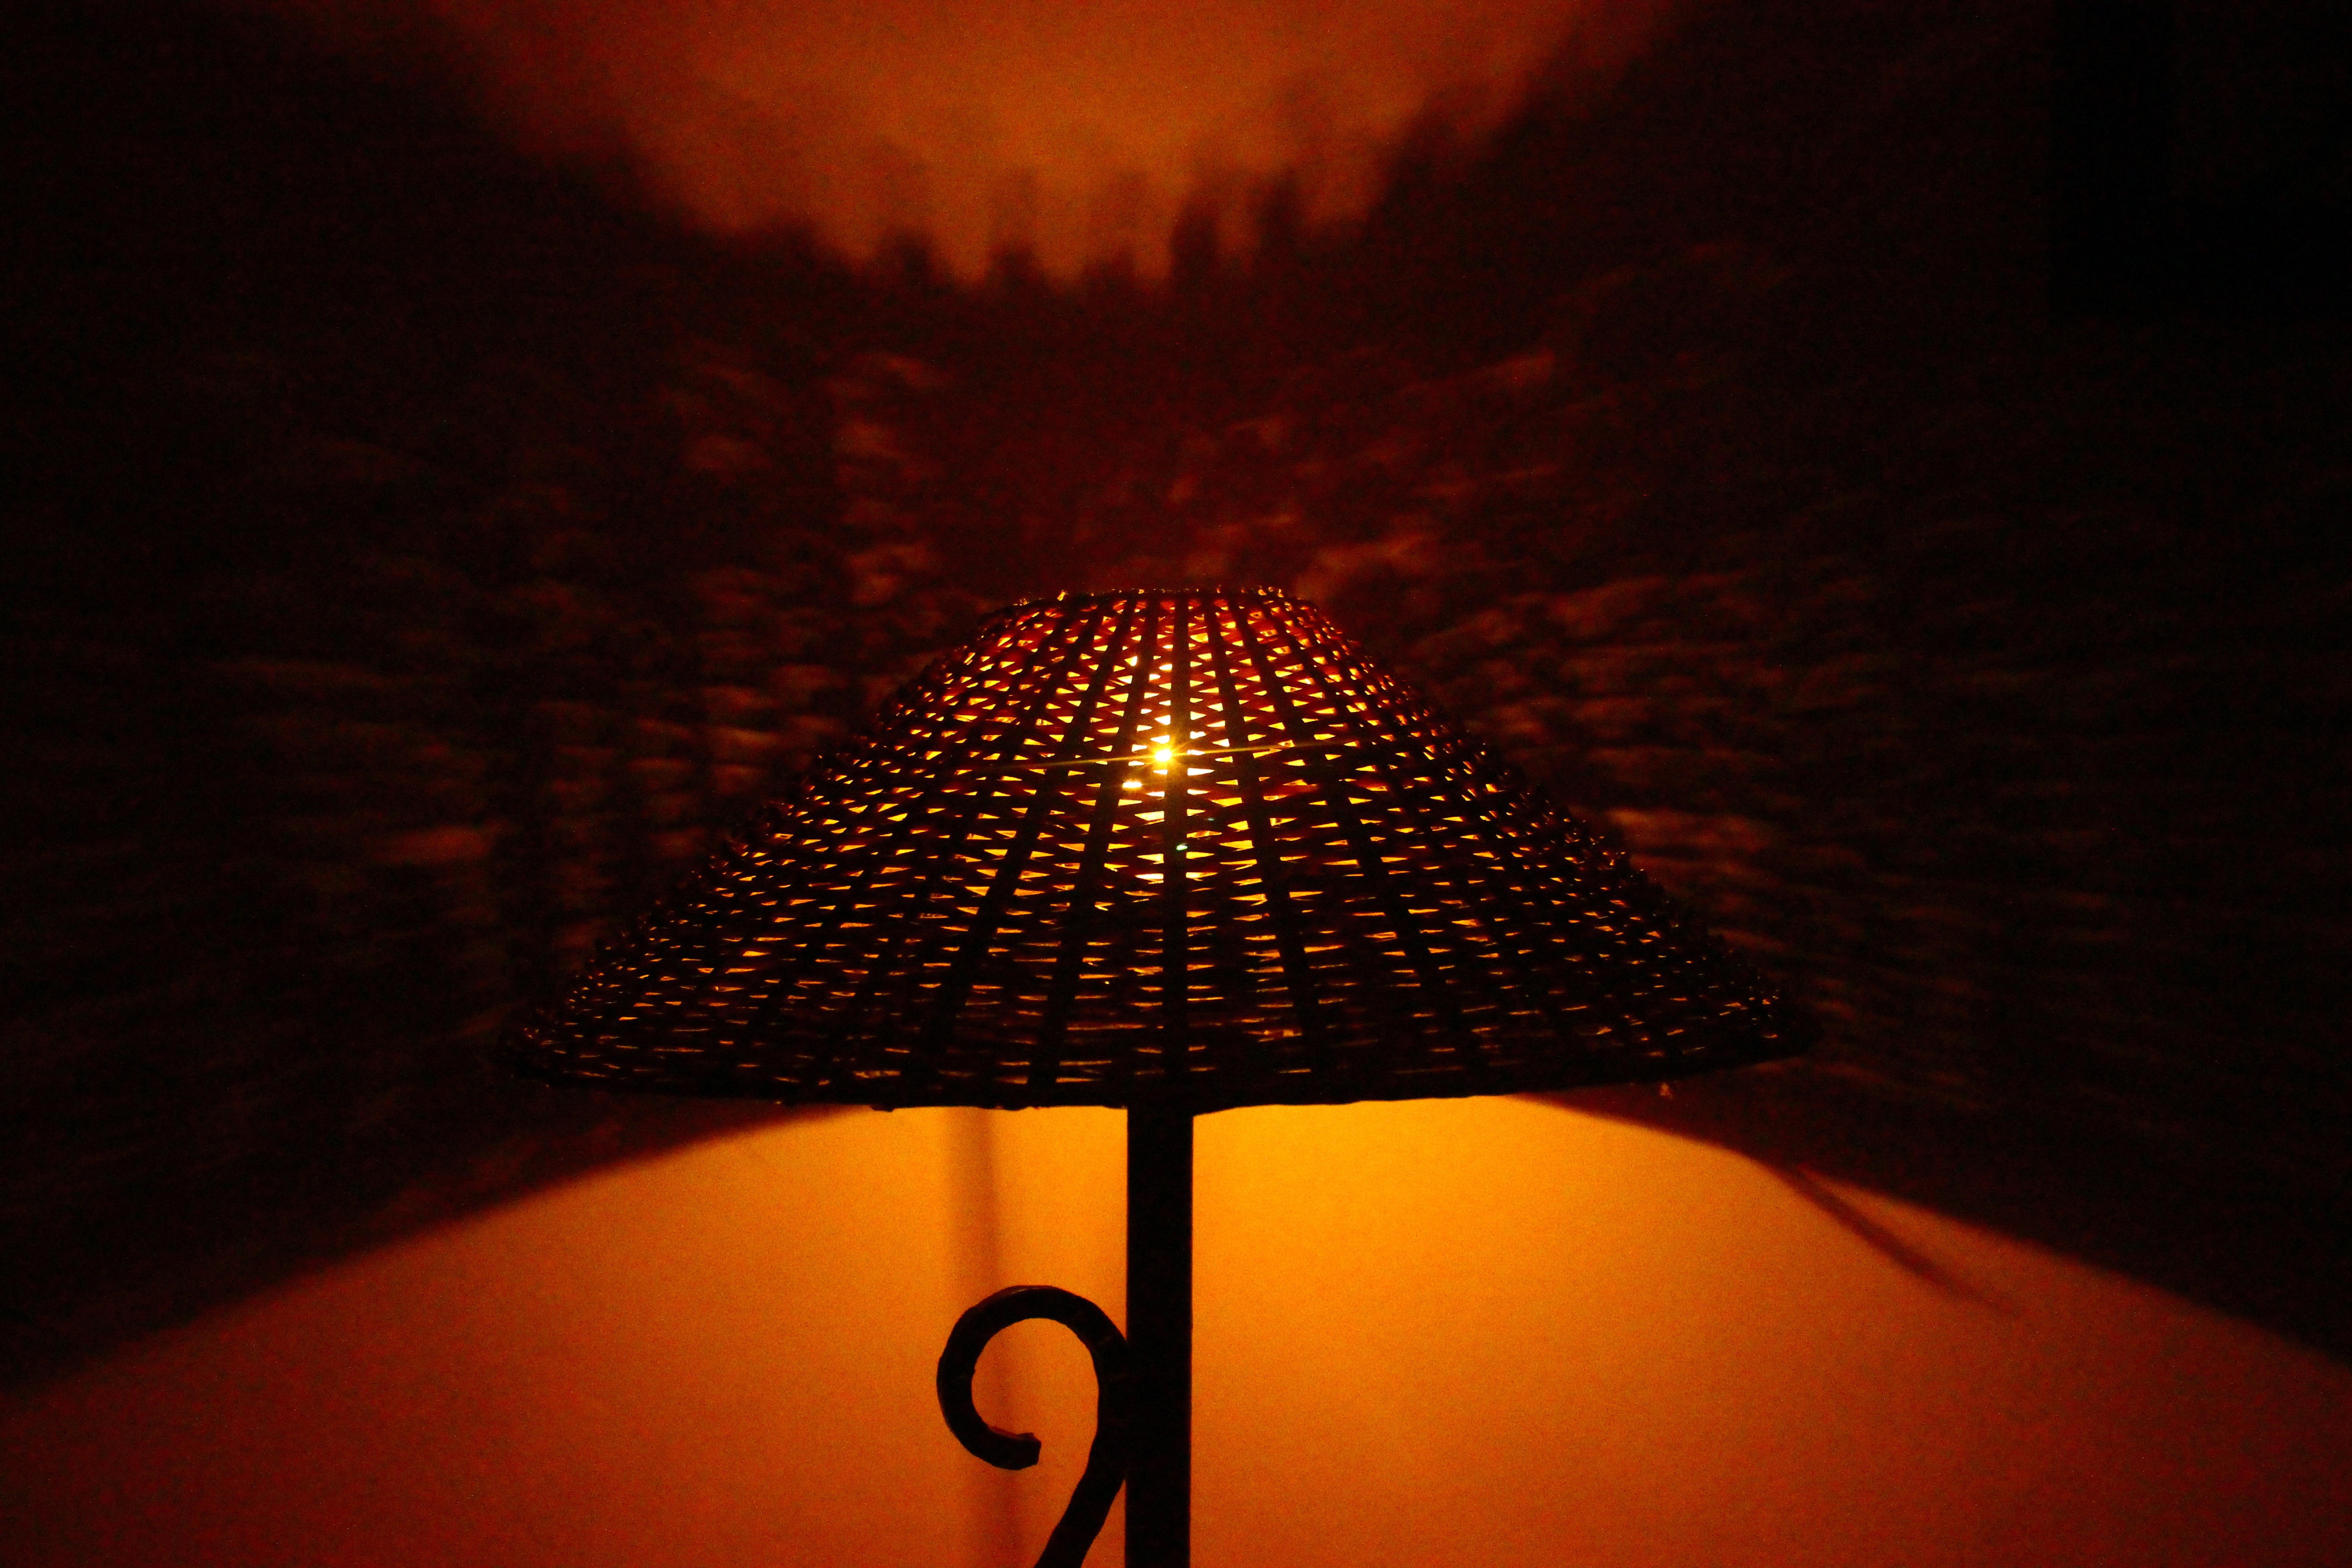
light, night, sunlight, shade, evening, reflection, red, shine, glow, darkness, street light, lamp, yellow, lighting, decor, circle, light fixture, shape, illumination, bedside lamp